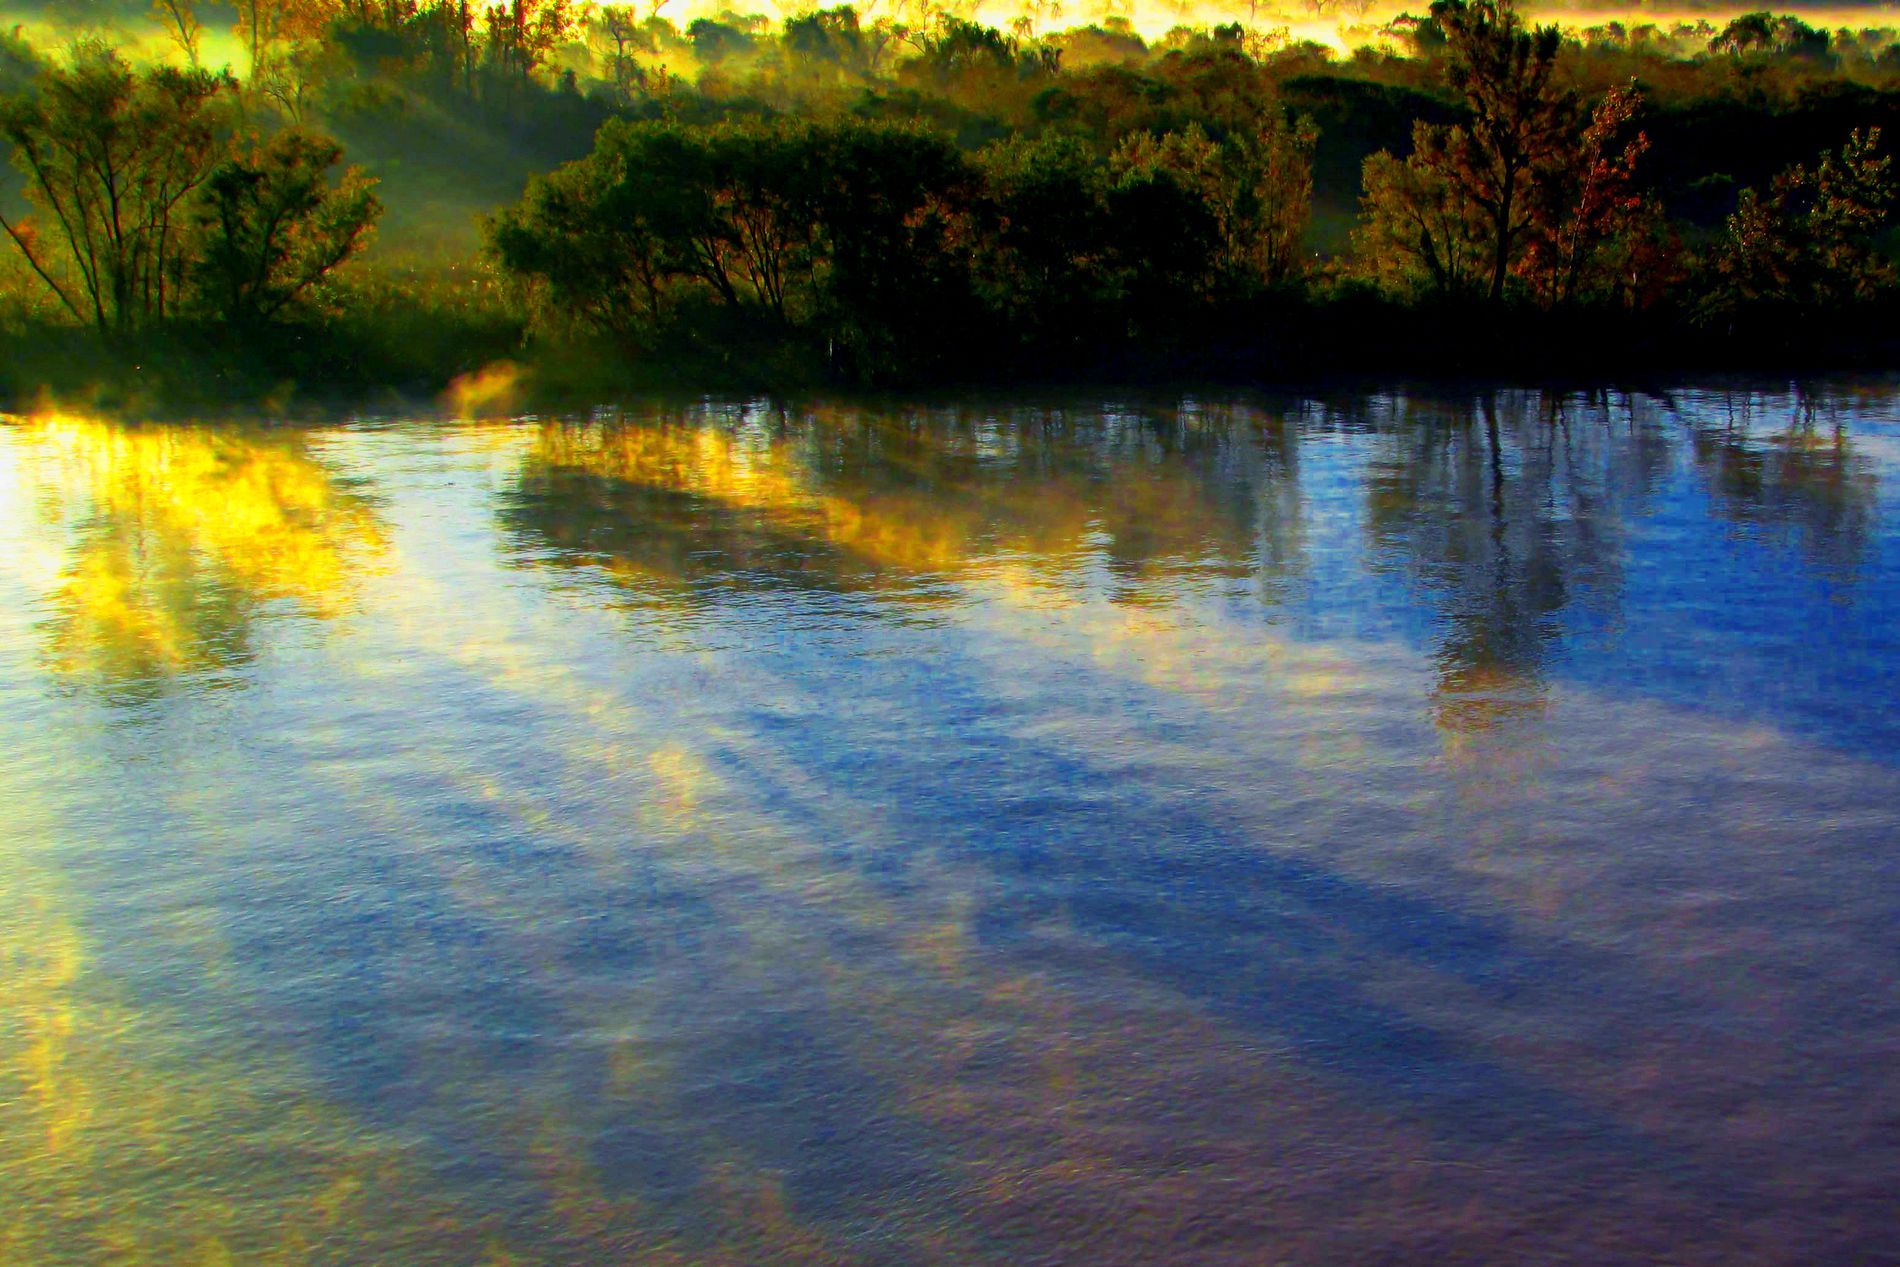
quiet waterside
The photo captures a scene on a body of water in the early morning or at sunset. The sun's rays appear through the greenery landscape, casting their golden rays on the calm water, creating bright reflections on the surface of the water. The bank is surrounded by dense trees, forming shadows against the glowing sky. It is a beautiful natural moment.
A landscape taken in natural daylight in a color palette of shades of blue, green, hint of yellow. The scene depicts a tranquil body of water at dawn or dusk, with golden sunlight filtering through the greenery landscape on the far bank, casting soft light and glowing rays onto the still water, its gentle ripples capturing and reflecting the diverse colors of the sky.
Labels: Nature, Outdoors, Scenery, Landscape, Pond, Water, Lake, Plant, Vegetation, Land, Tree, Sky, Woodland, Sea, Lagoon, River, Ripple, Greenery Landscape